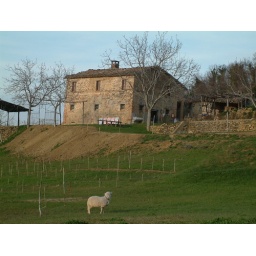
boards with handmade paper drying against the house wall